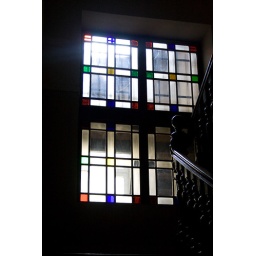
stained glass windows in our building